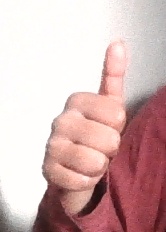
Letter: aleff